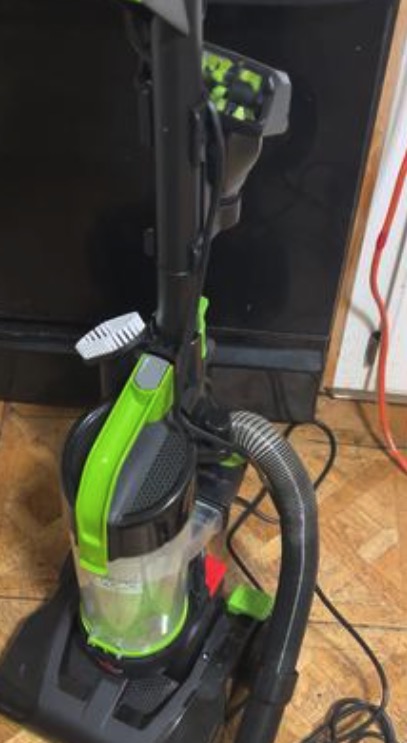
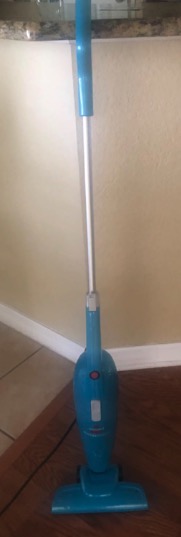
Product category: items_vacuum
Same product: no